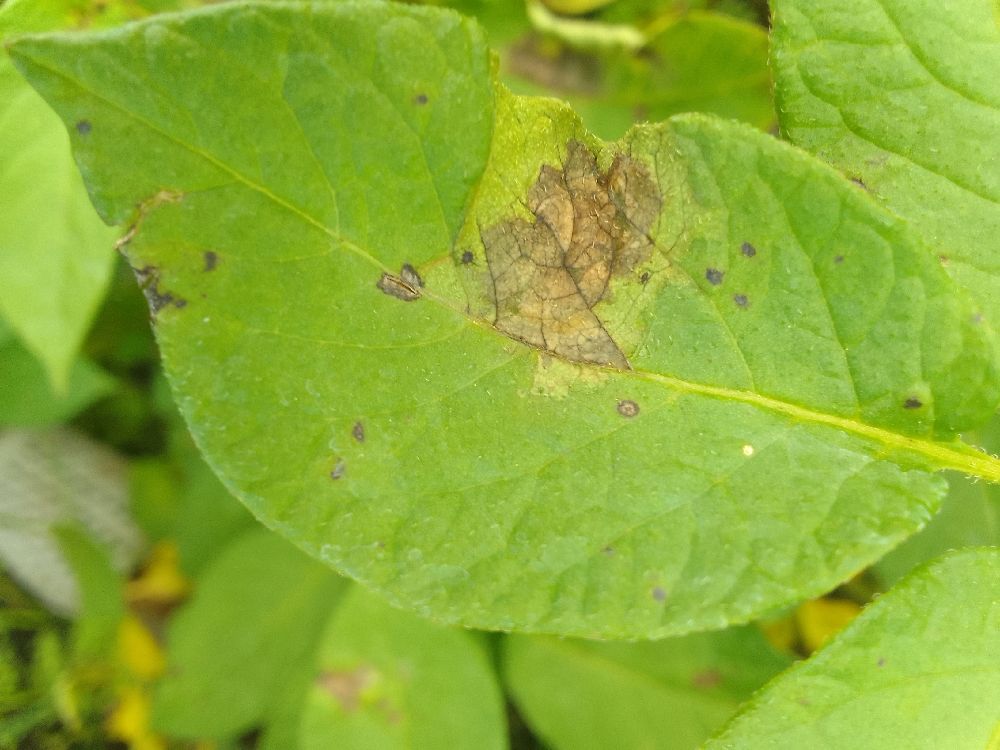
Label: Late blight